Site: brandenburg
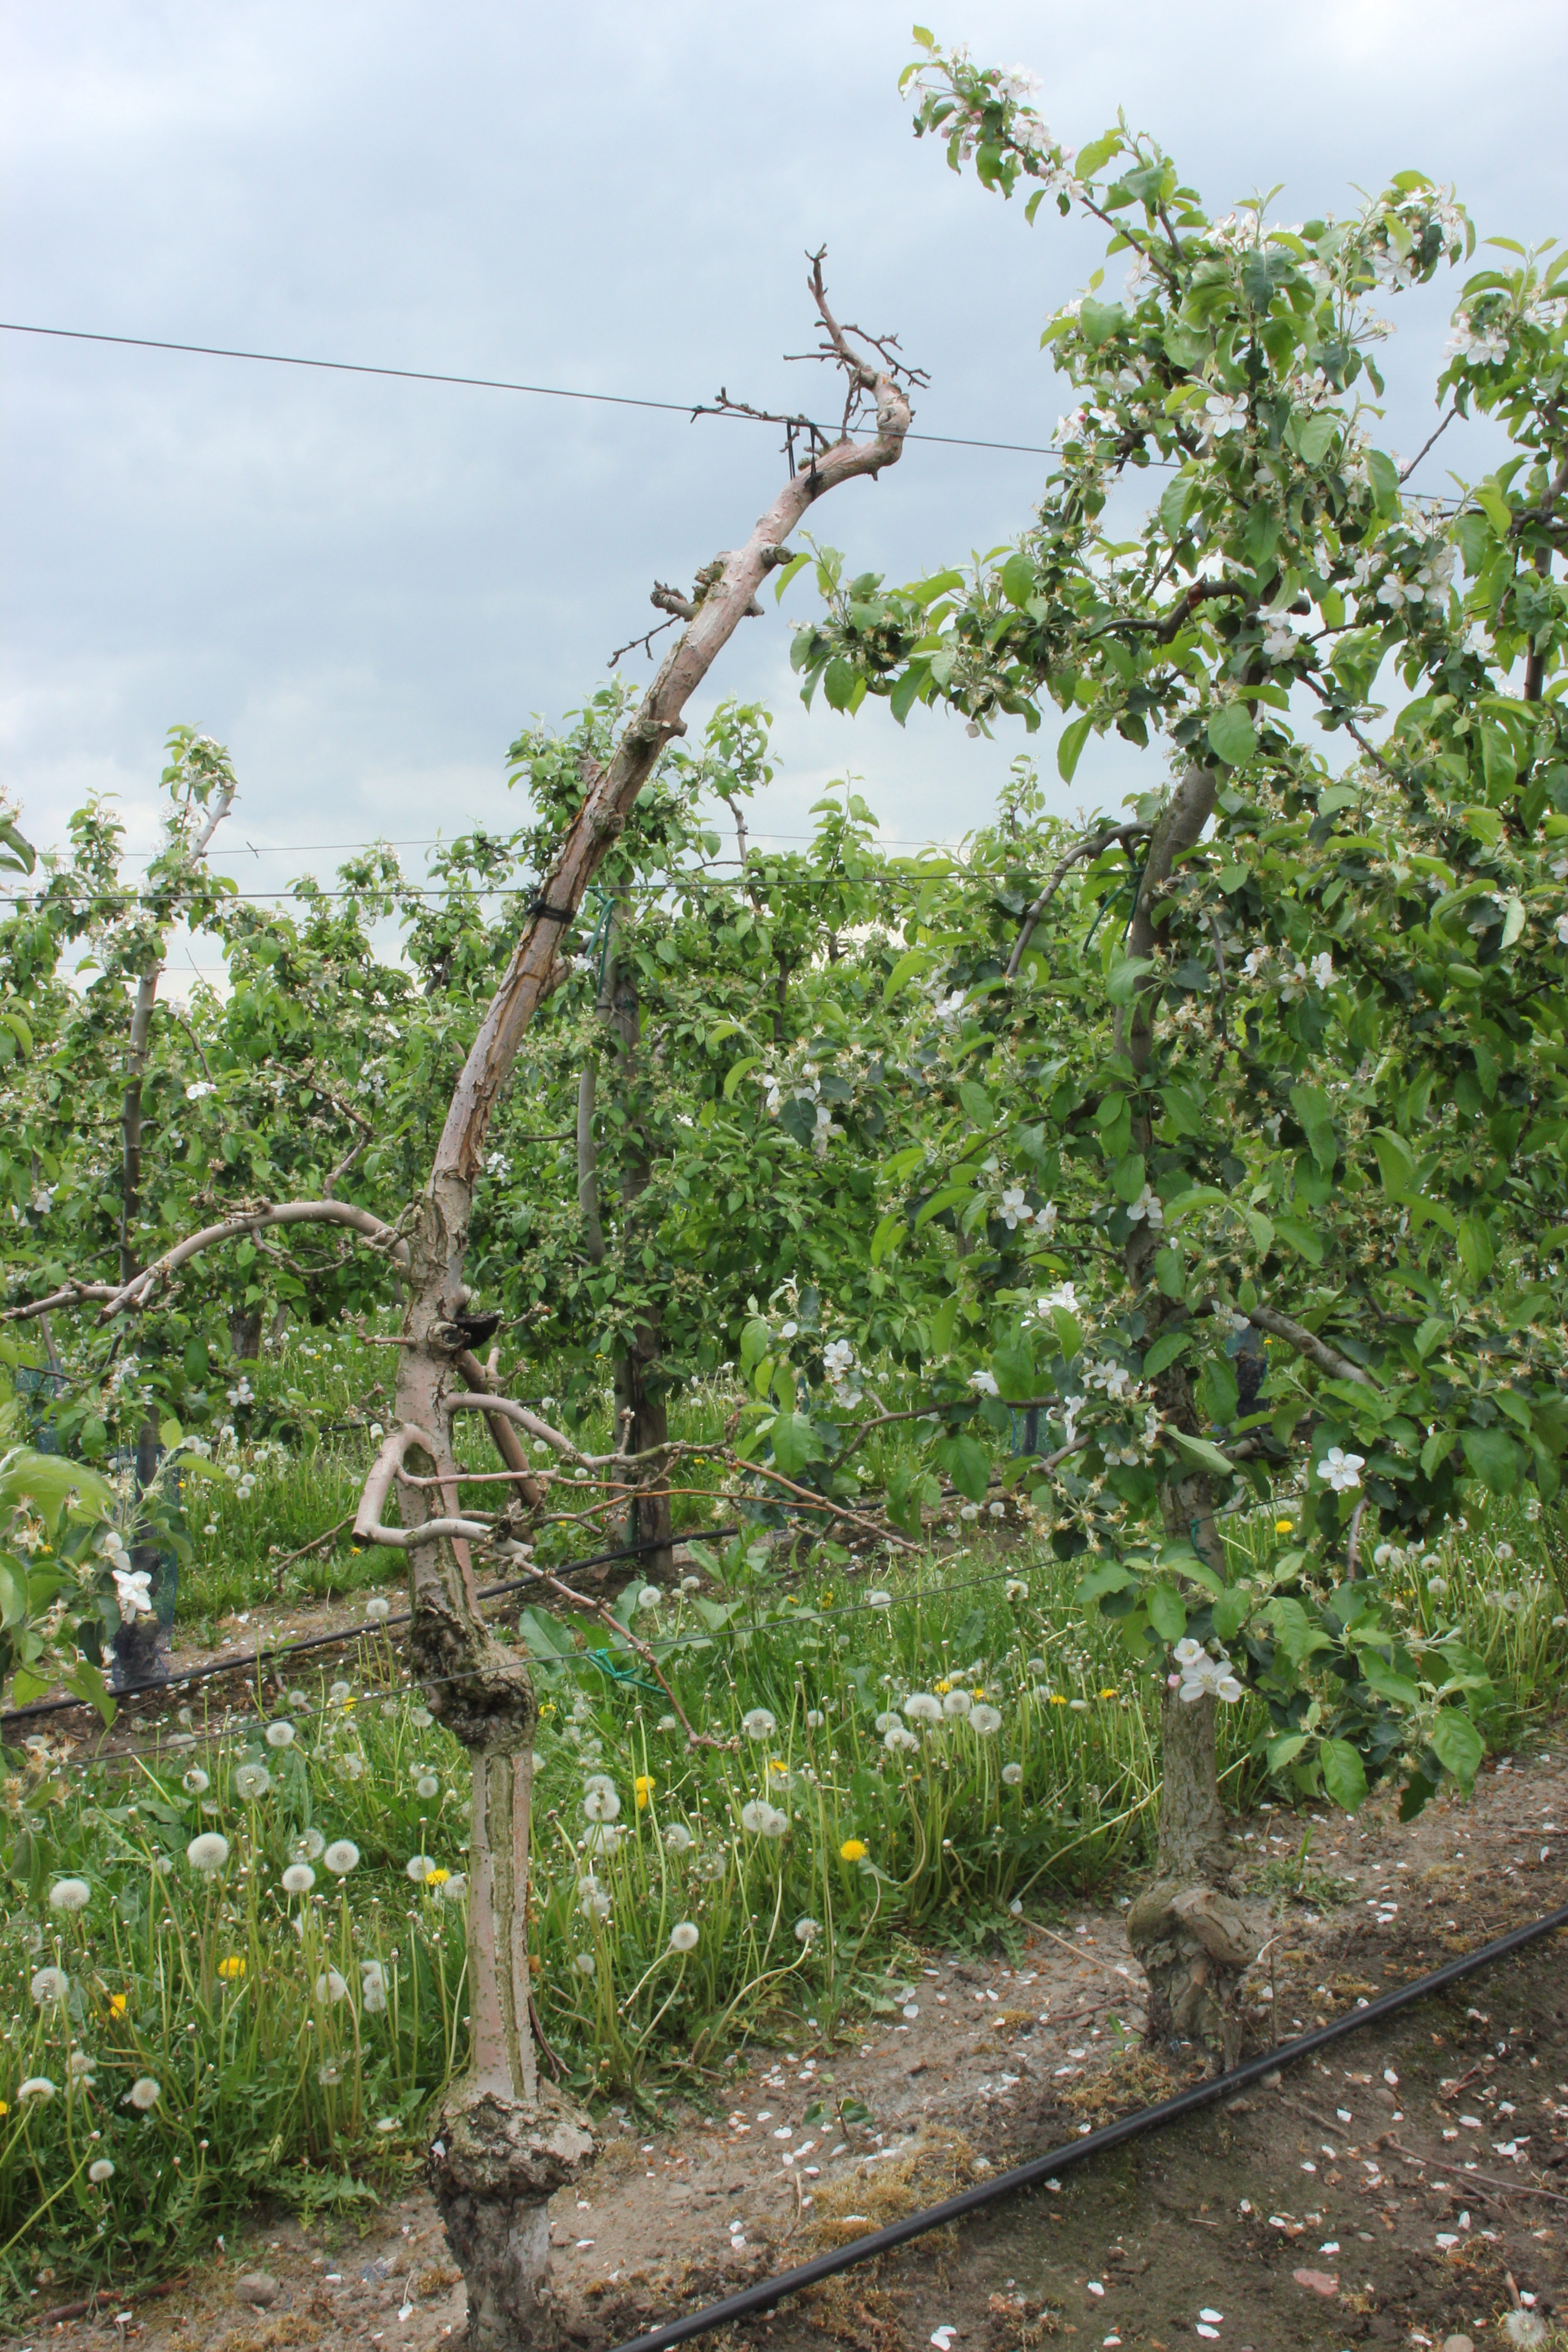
Growth stage (BBCH 67): Flowering